Reforestation

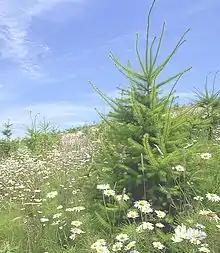
A 15-year-old reforested plot of land

The Armenia Tree Project was founded in 1994 to address environmental and economic concerns related to Armenia's dwindling forests. Since its founding, the organization has planted more than 6.5 million trees in communities throughout Armenia.